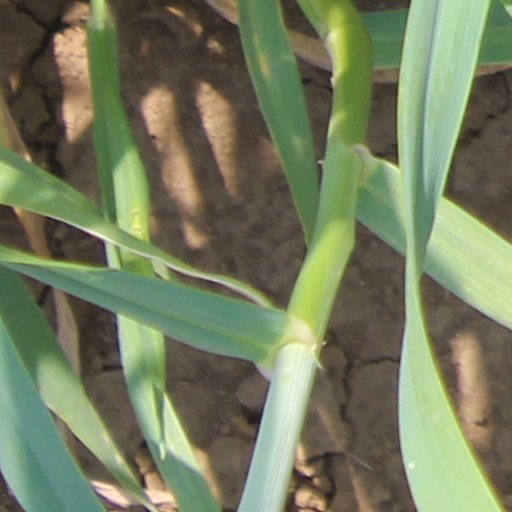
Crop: wheat